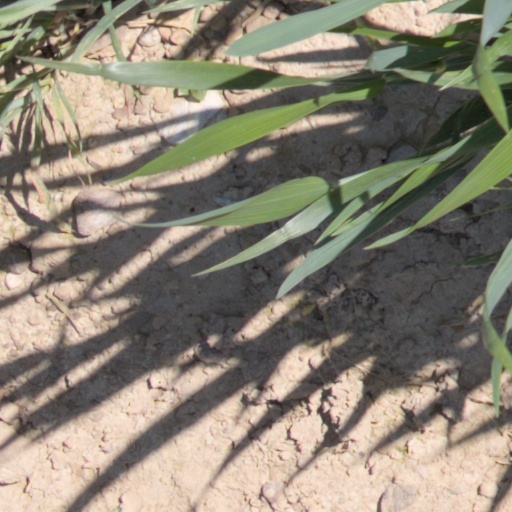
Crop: wheat